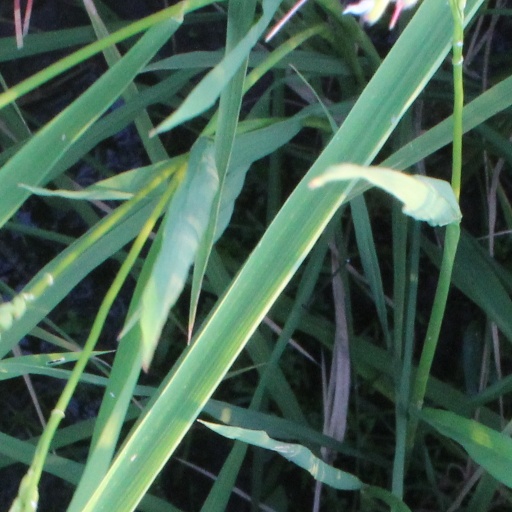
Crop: rice